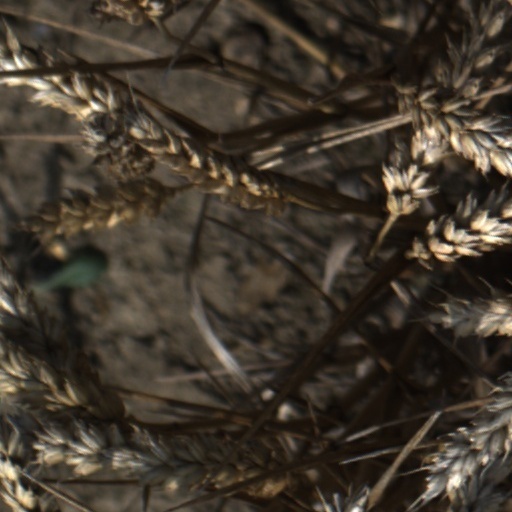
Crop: wheat